In the Name of the Law (1922 film)

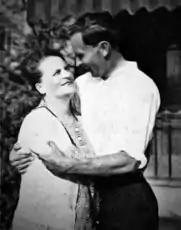
Emilie Johnson and her son Emory, from 1923

Emilie Johnson (1867–1941) was years old when she wrote the story for this film. Emilie Johnson was born on June 3, 1867, in Gothenburg, Västra Götaland, Sweden. After emigrating to America, she married Alfred Jönsson. Their only son was born in 1894 – Alfred Emory Johnson.